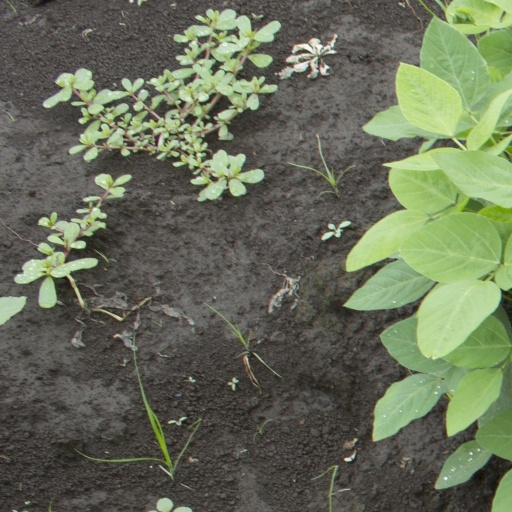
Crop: soybean